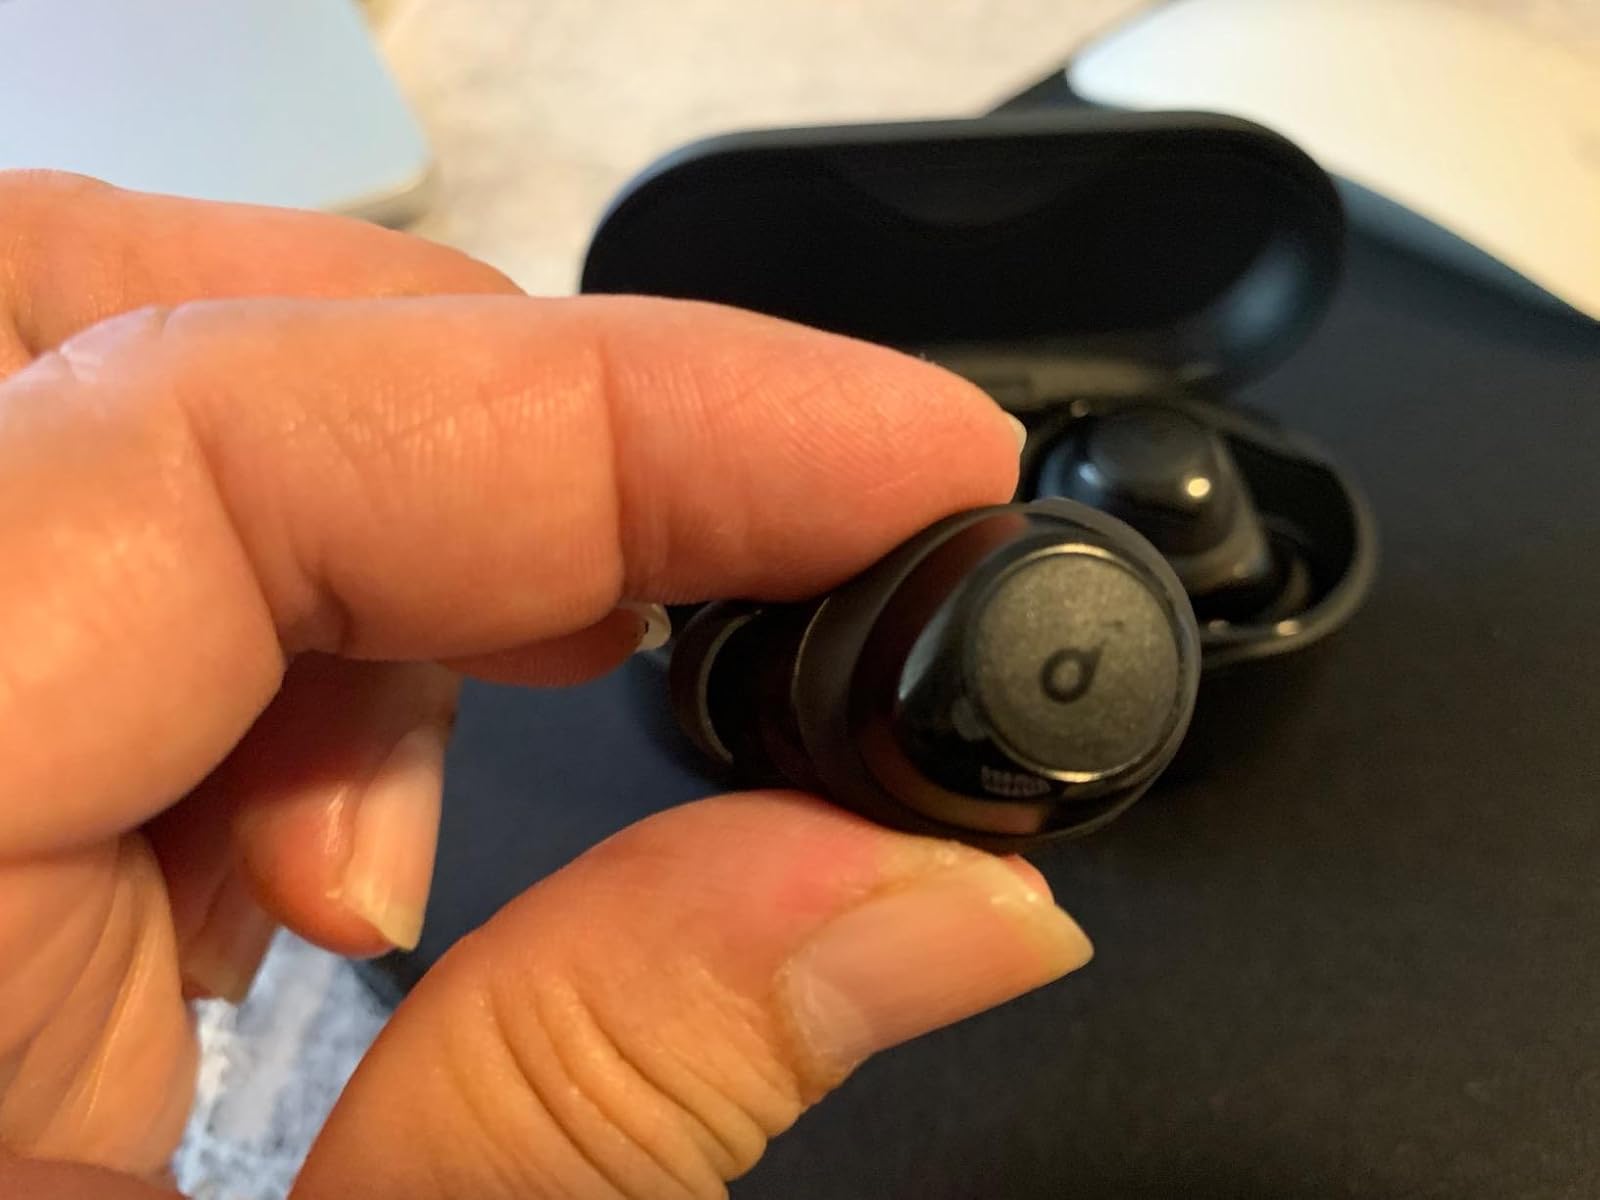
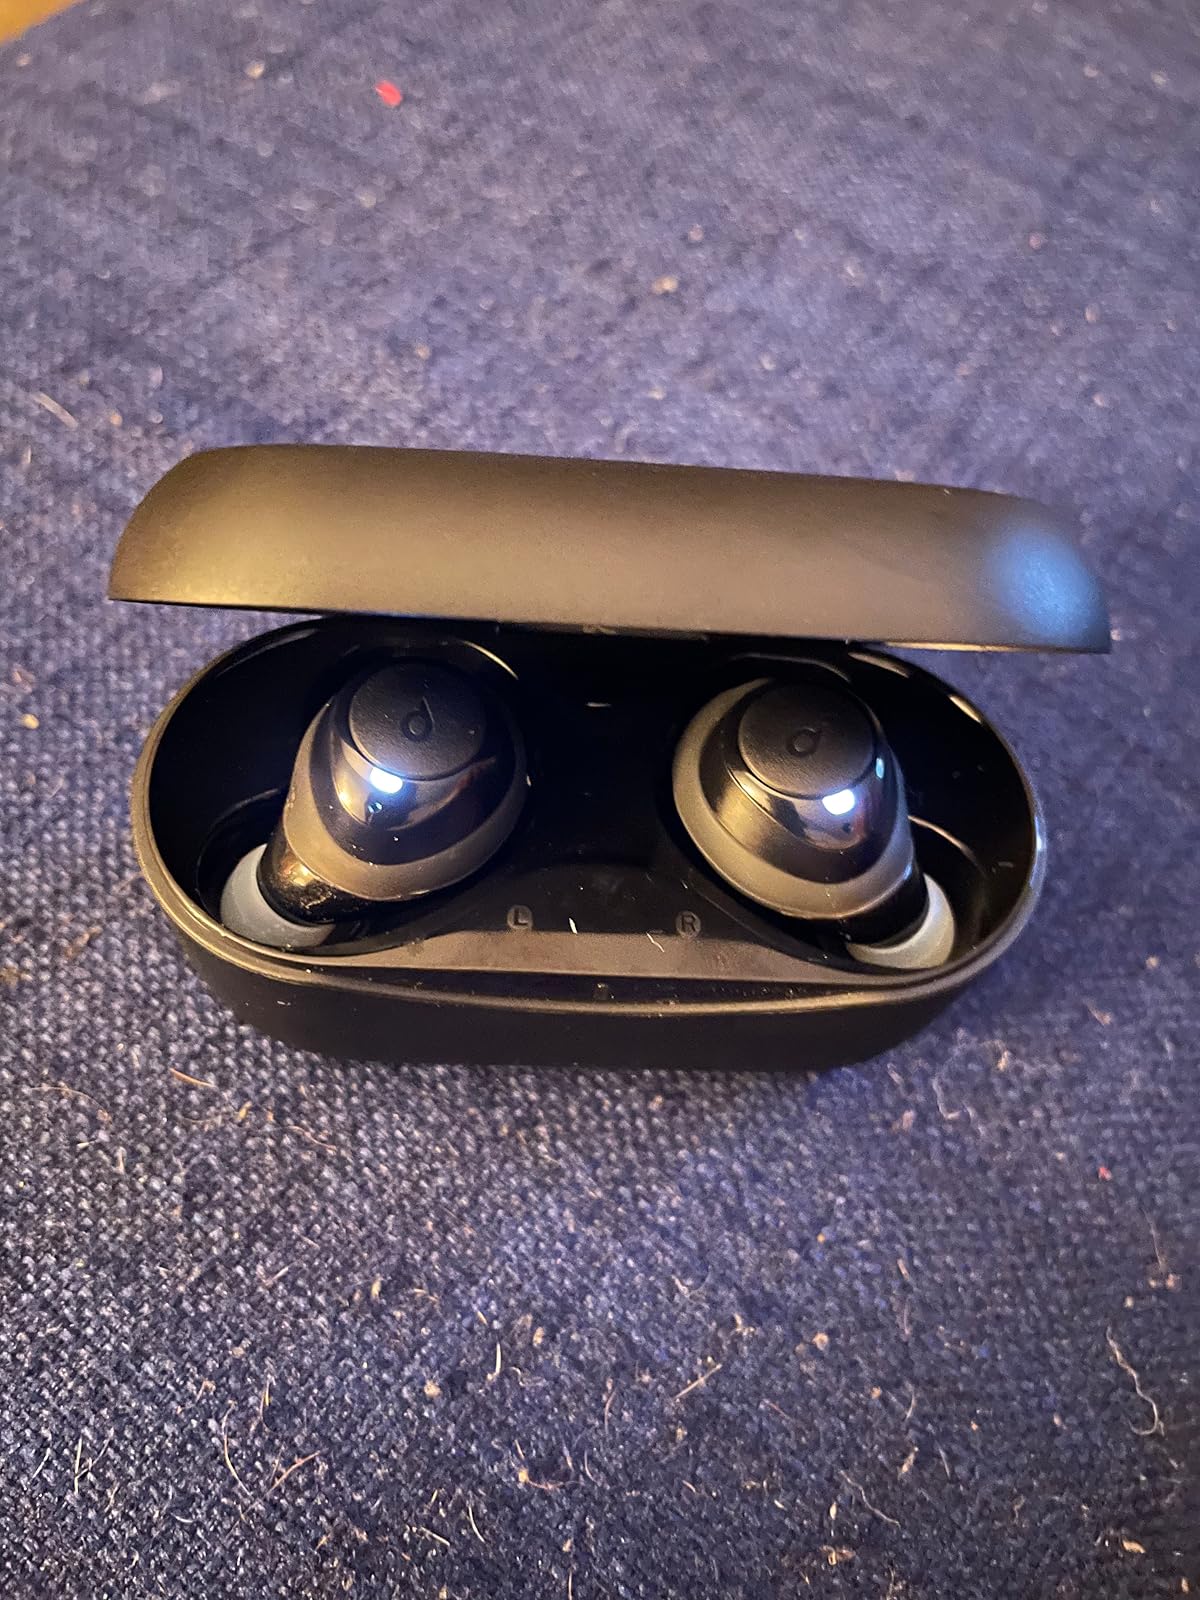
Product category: earbuds
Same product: yes